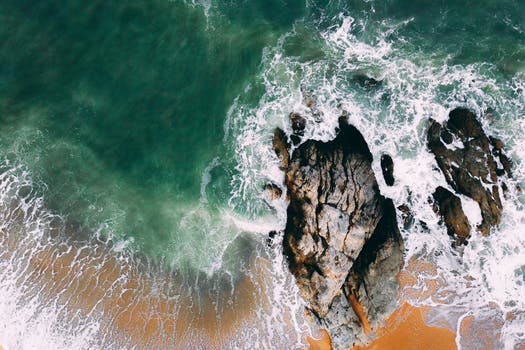
Label: No Watermark